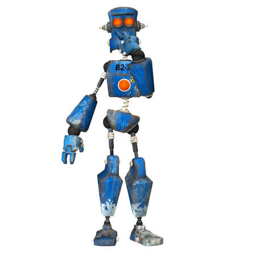
illustration of a blue robot isolated on a white background illustration